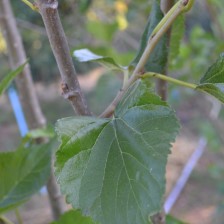
Variety: ChiangMaiBuriram60